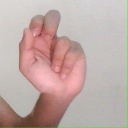
अक्षर: ढ